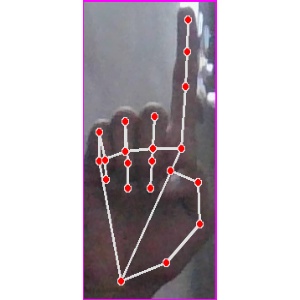
अक्षर: क